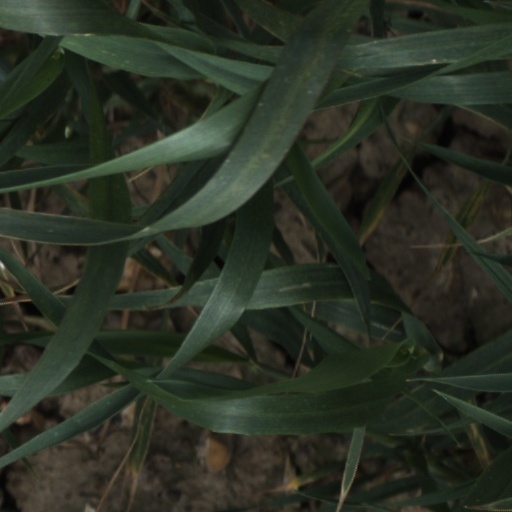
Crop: wheat